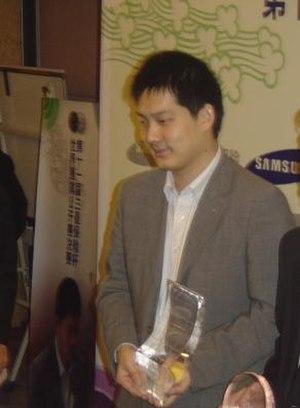
Chang Hao, né le 7 novembre 1976, est un joueur de go professionnel.